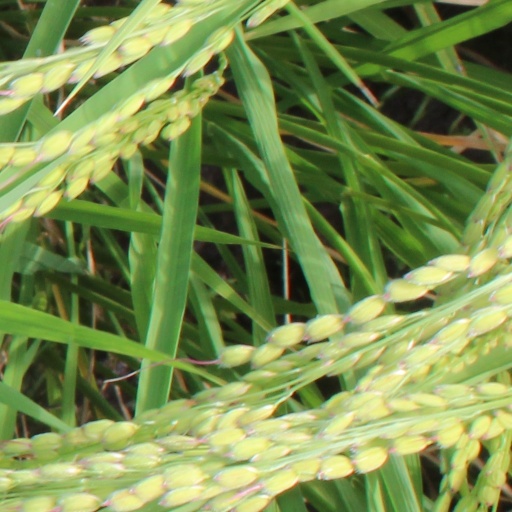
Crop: rice